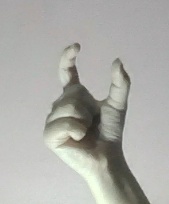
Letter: nun